Fumbally Lane

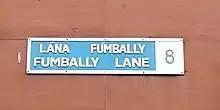
Fumbally Lane street sign

The name Fumbally is a peculiar one and a name that has provoked a wide range of theories and suggestions as to its origin. The street is officially called Fumbally Lane today or "Lána Fumbally". It has not always been called that and has had many name variations since 1721.